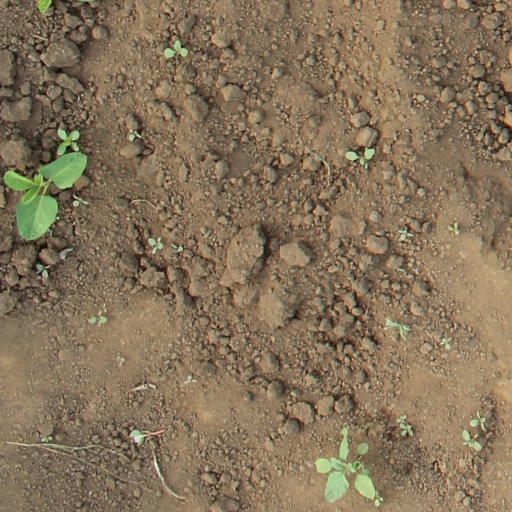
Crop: soybean